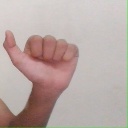
अक्षर: त